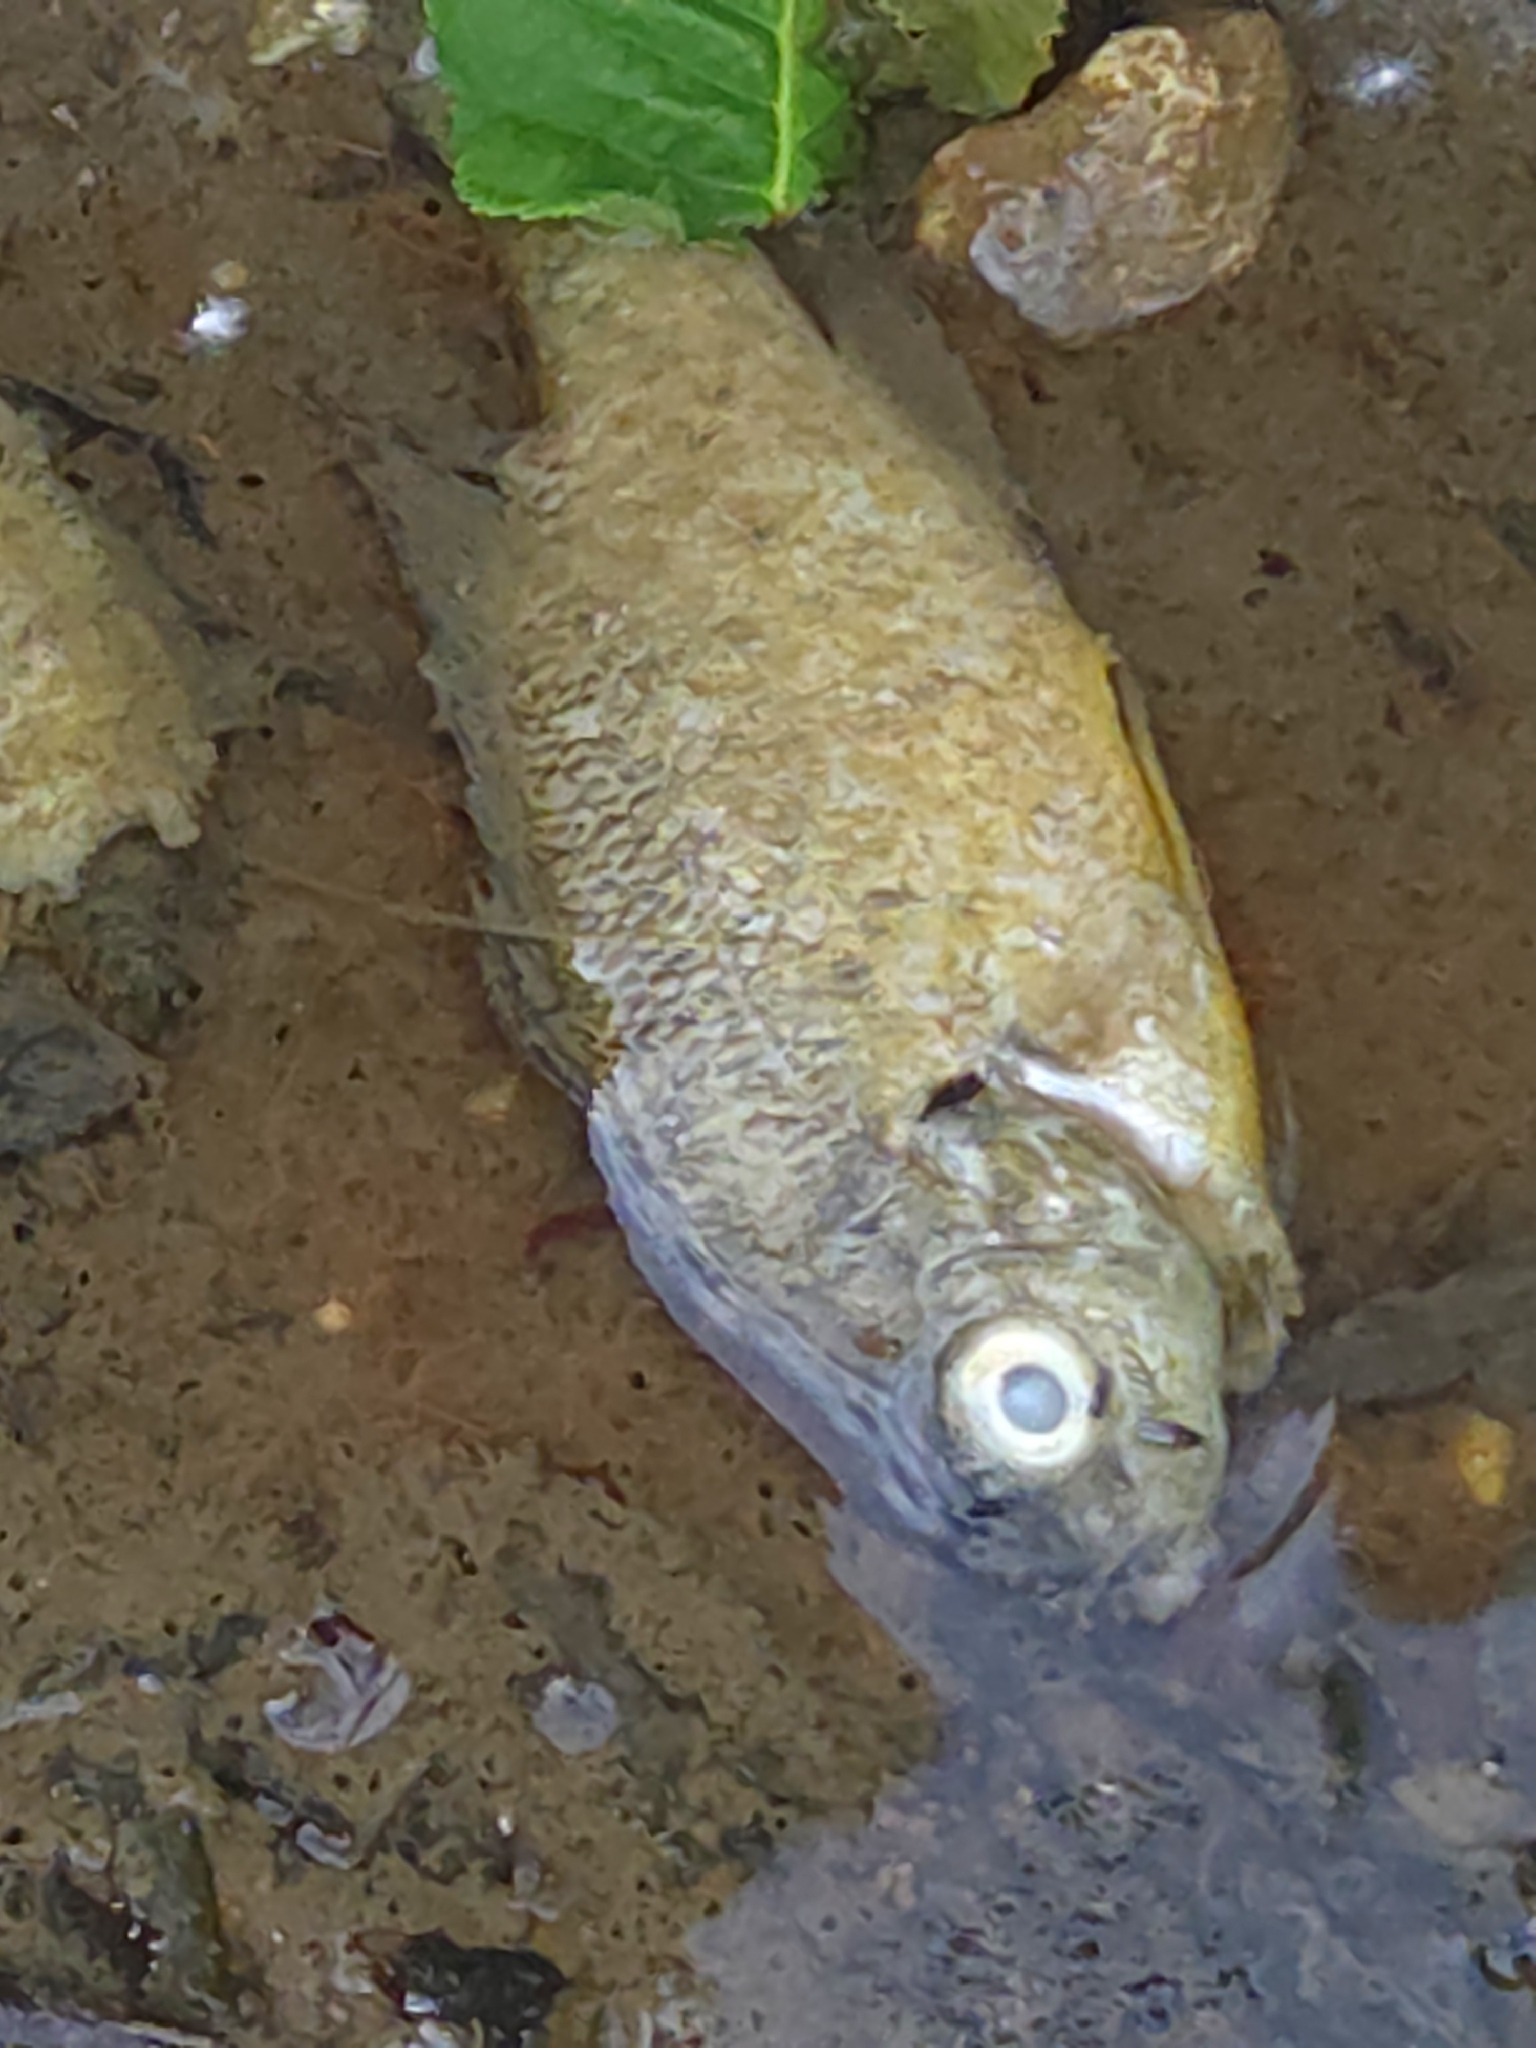
fish (species not among the labelled classes)